Urdu

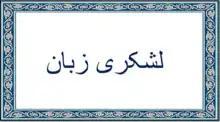
"Lashkari Zabān" title in Naskh script

Urdu in its less formalised register is known as "rekhta"; the more formal register is sometimes referred to as or, referring to the Imperial army or simply "Lashkari". The etymology of the word used in Urdu, for the most part, decides how polite or refined one's speech is. For example, Urdu speakers distinguish between and , both meaning "water". The former is used colloquially and has older Sanskrit origins; the latter is used formally and poetically, being of Persian origin.